Convicts in Australia

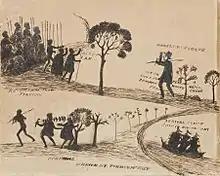
William Buckley's transportation and escape to live with the Wathaurong in 1803, as depicted by 19th-century Aboriginal artist Tommy McRae.

The Macquarie Harbour penal colony on the West Coast of Tasmania was established in 1820 to exploit the valuable timber Huon Pine growing there for furniture making and shipbuilding. Macquarie Harbour had the added advantage of being almost impossible to escape from. Most attempts ended with fugitive convicts either drowning, dying of starvation in the bush, or (on at least three occasions) turning cannibal.